Johannes Ludwig

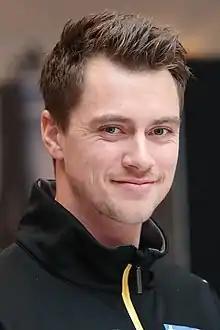
Ludwig in 2018

Johannes Ludwig (born 14 February 1986) is an Olympic gold medal-winning German luger who has competed since 1996. He won a bronze medal in the Team relay event at the FIL European Luge Championships 2010 in Sigulda. At the 2018 Winter Olympics, held in Pyeongchang, South Korea, Ludwig won the bronze medal in the men's singles luge and the gold in the team relay luge, along with his teammates Natalie Geisenberger, Tobias Wendl, and Tobias Arlt. Then at the 2022 Winter Olympics in Beijing, he won the gold medal in the Men's singles race.